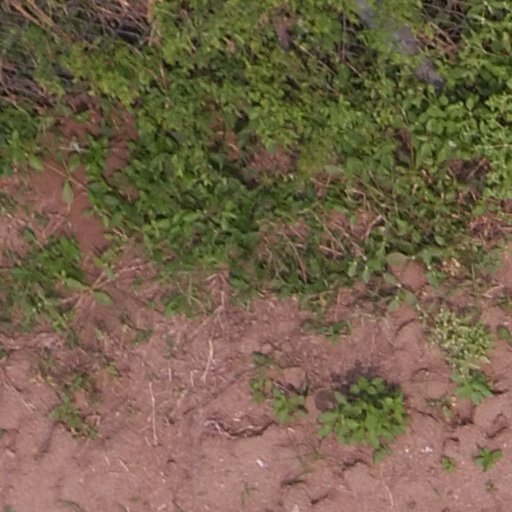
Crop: maize; corn